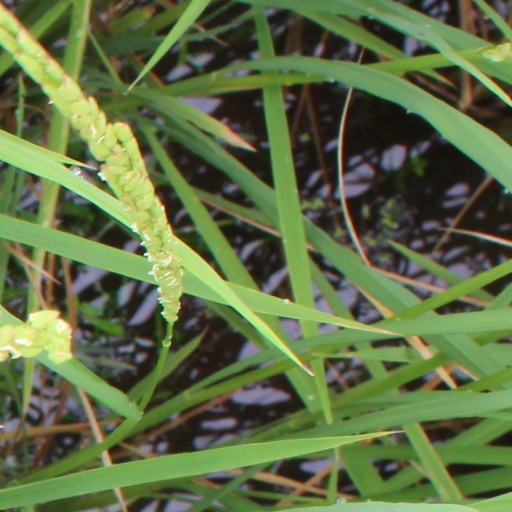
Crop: rice